Battle of Mars-la-Tour

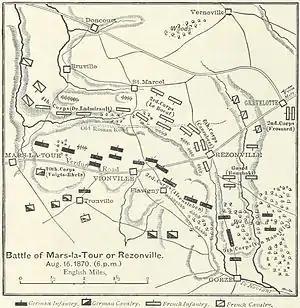
Dispositions at 1800 hours.

Noting that "it will cost what it will", Bredow took care to organize the brigade, consisting of the 7th Cuirassiers, 13th Dragoons and 16th Uhlans. The 13th Dragoons did not participate in the charge, having been detached earlier in the battle. In what would become known as "Von Bredow's Death Ride", the cavalrymen rode out from Prussian lines at 1400, Bredow using the depression north of Vionville and gun smoke to mask movements from French observers until the very last moment. Erupting into view some 1,000 meters from the French lines, the Prussian cavalry charged in line into and through two French gun lines, killing French gunners and scattering Canrobert's soldiers in all directions. Two brigades of Forton's French cavalry division, some 3,100 men, attempted to counter-charge into Bredow's flank and rear but were partially dispersed by Canrobert's infantry, who shot down any cavalry they could see without discrimination. Bredow's brigade managed to extricate itself and withdrew to its own lines by 1500. The French cavalry did not pursue. Of the 800 horsemen who had started out, only 420 returned.